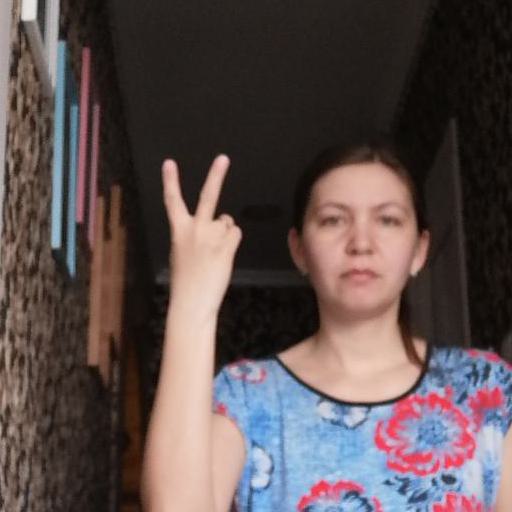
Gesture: peace_inverted